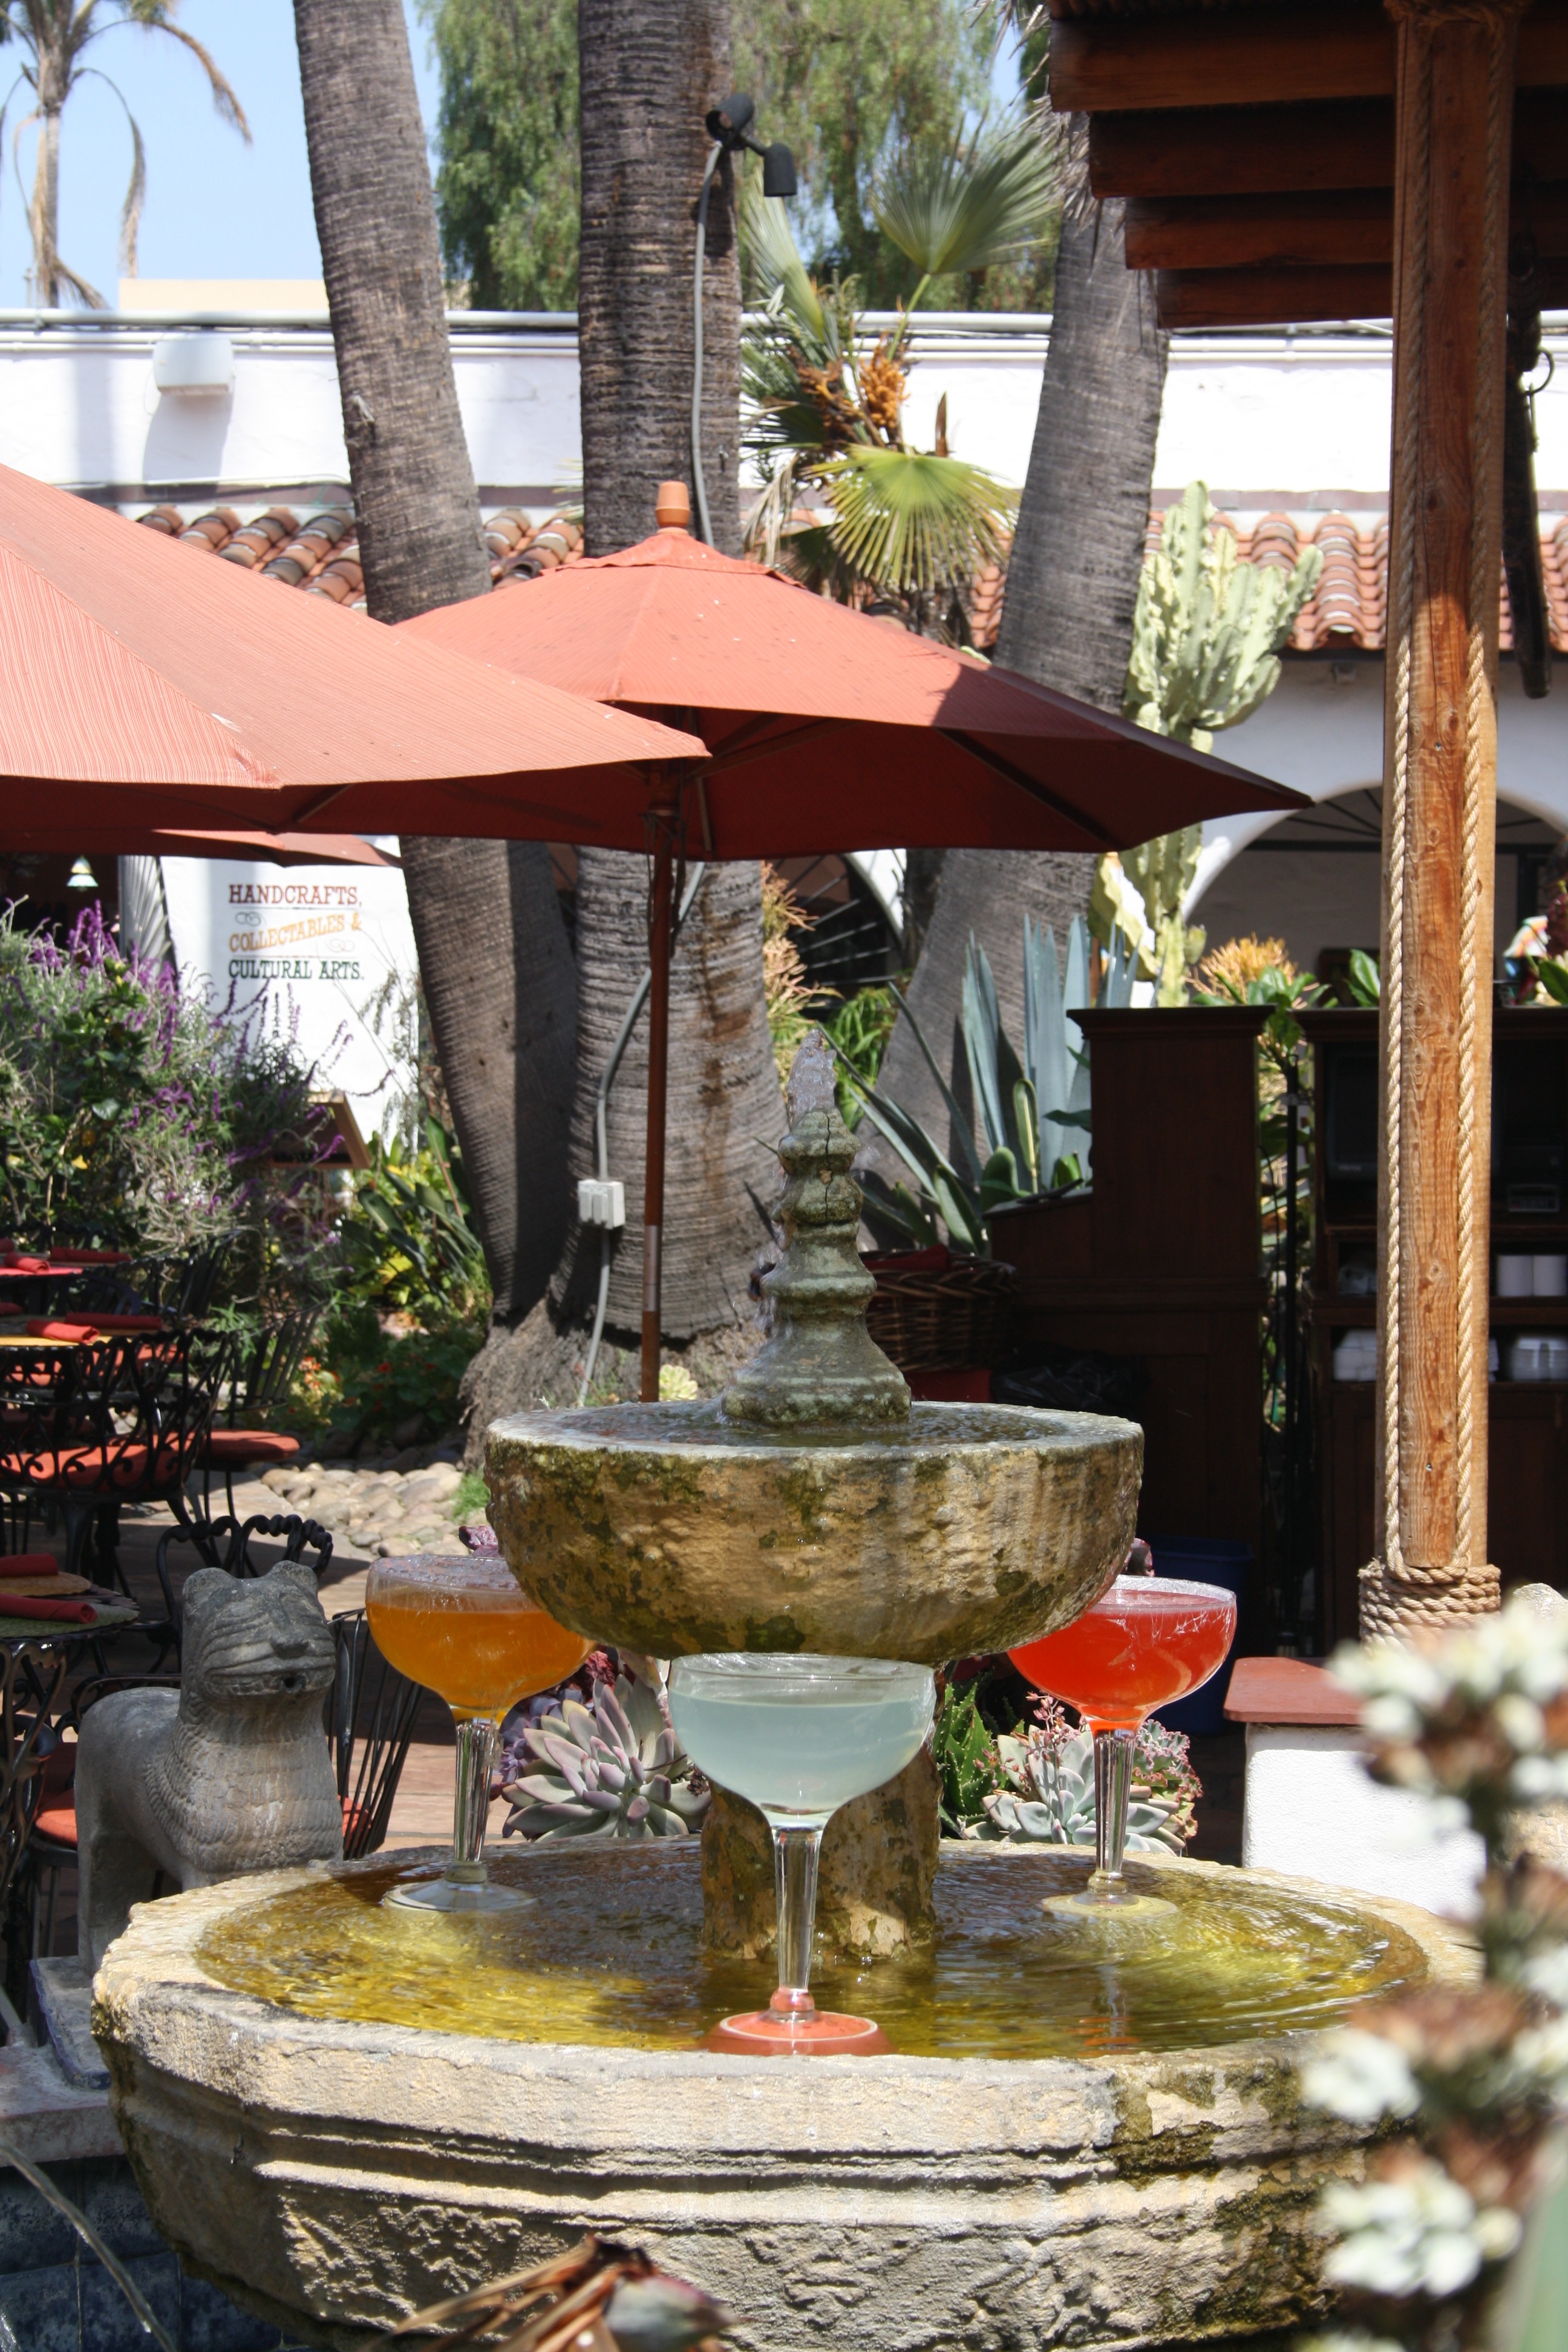
flower, restaurant, usa, backyard, garden, california, water feature, san diego, old town market, outdoor structure